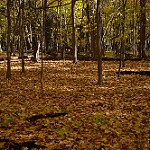
Label: forest